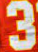
Number: 3